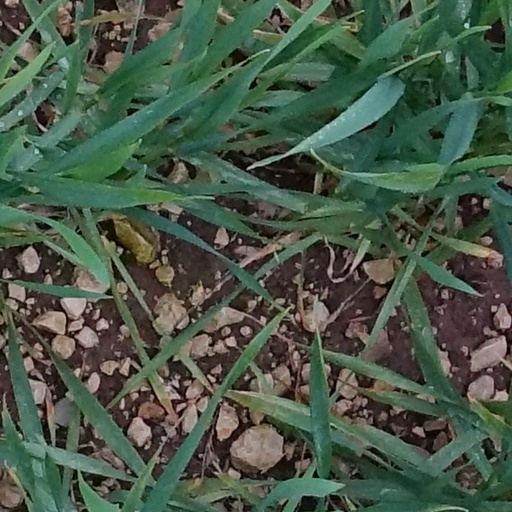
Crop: wheat